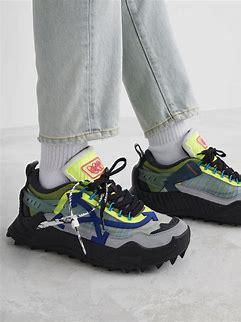
Brand: Off-White
Model: Off Odsy 1000